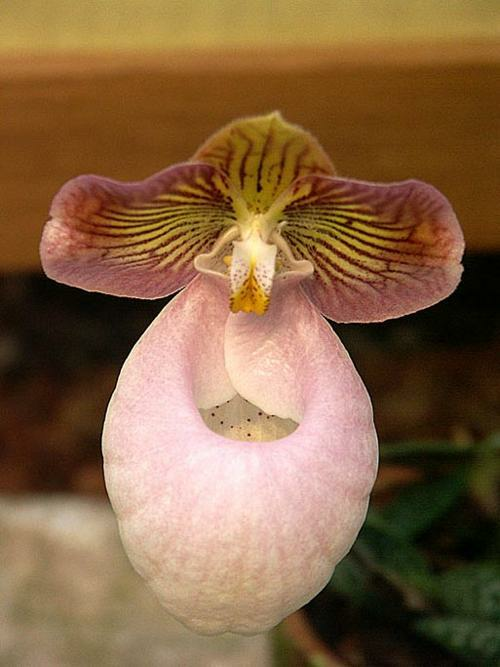
Flower: hard-leaved pocket orchid